Organ flue pipe scaling

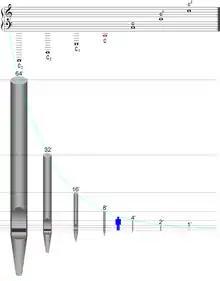
Relationship between number of feet, octave and size of an open flue pipe (1′ = 1 foot = about 32 cm)

Scaling is the ratio of an organ pipe's diameter to its length. The scaling of a pipe is a major influence on its timbre. Reed pipes are scaled according to different formulas than for flue pipes. In general, the larger the diameter of a given pipe at a given pitch, the fuller and more fundamental the sound becomes.